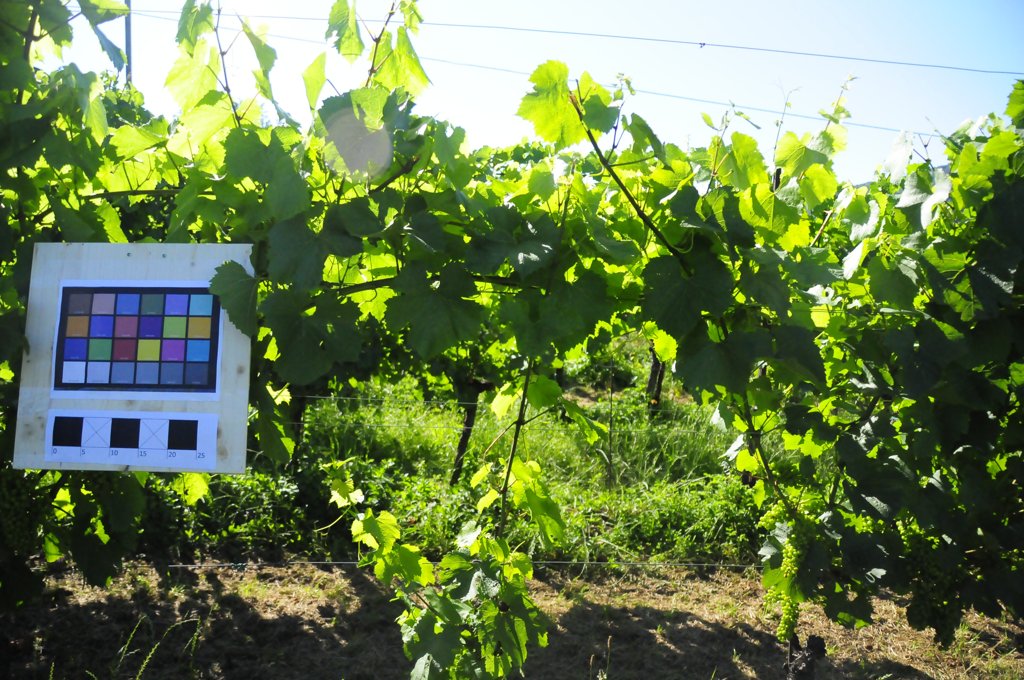
Berries visible: 146
Grape clusters: 6